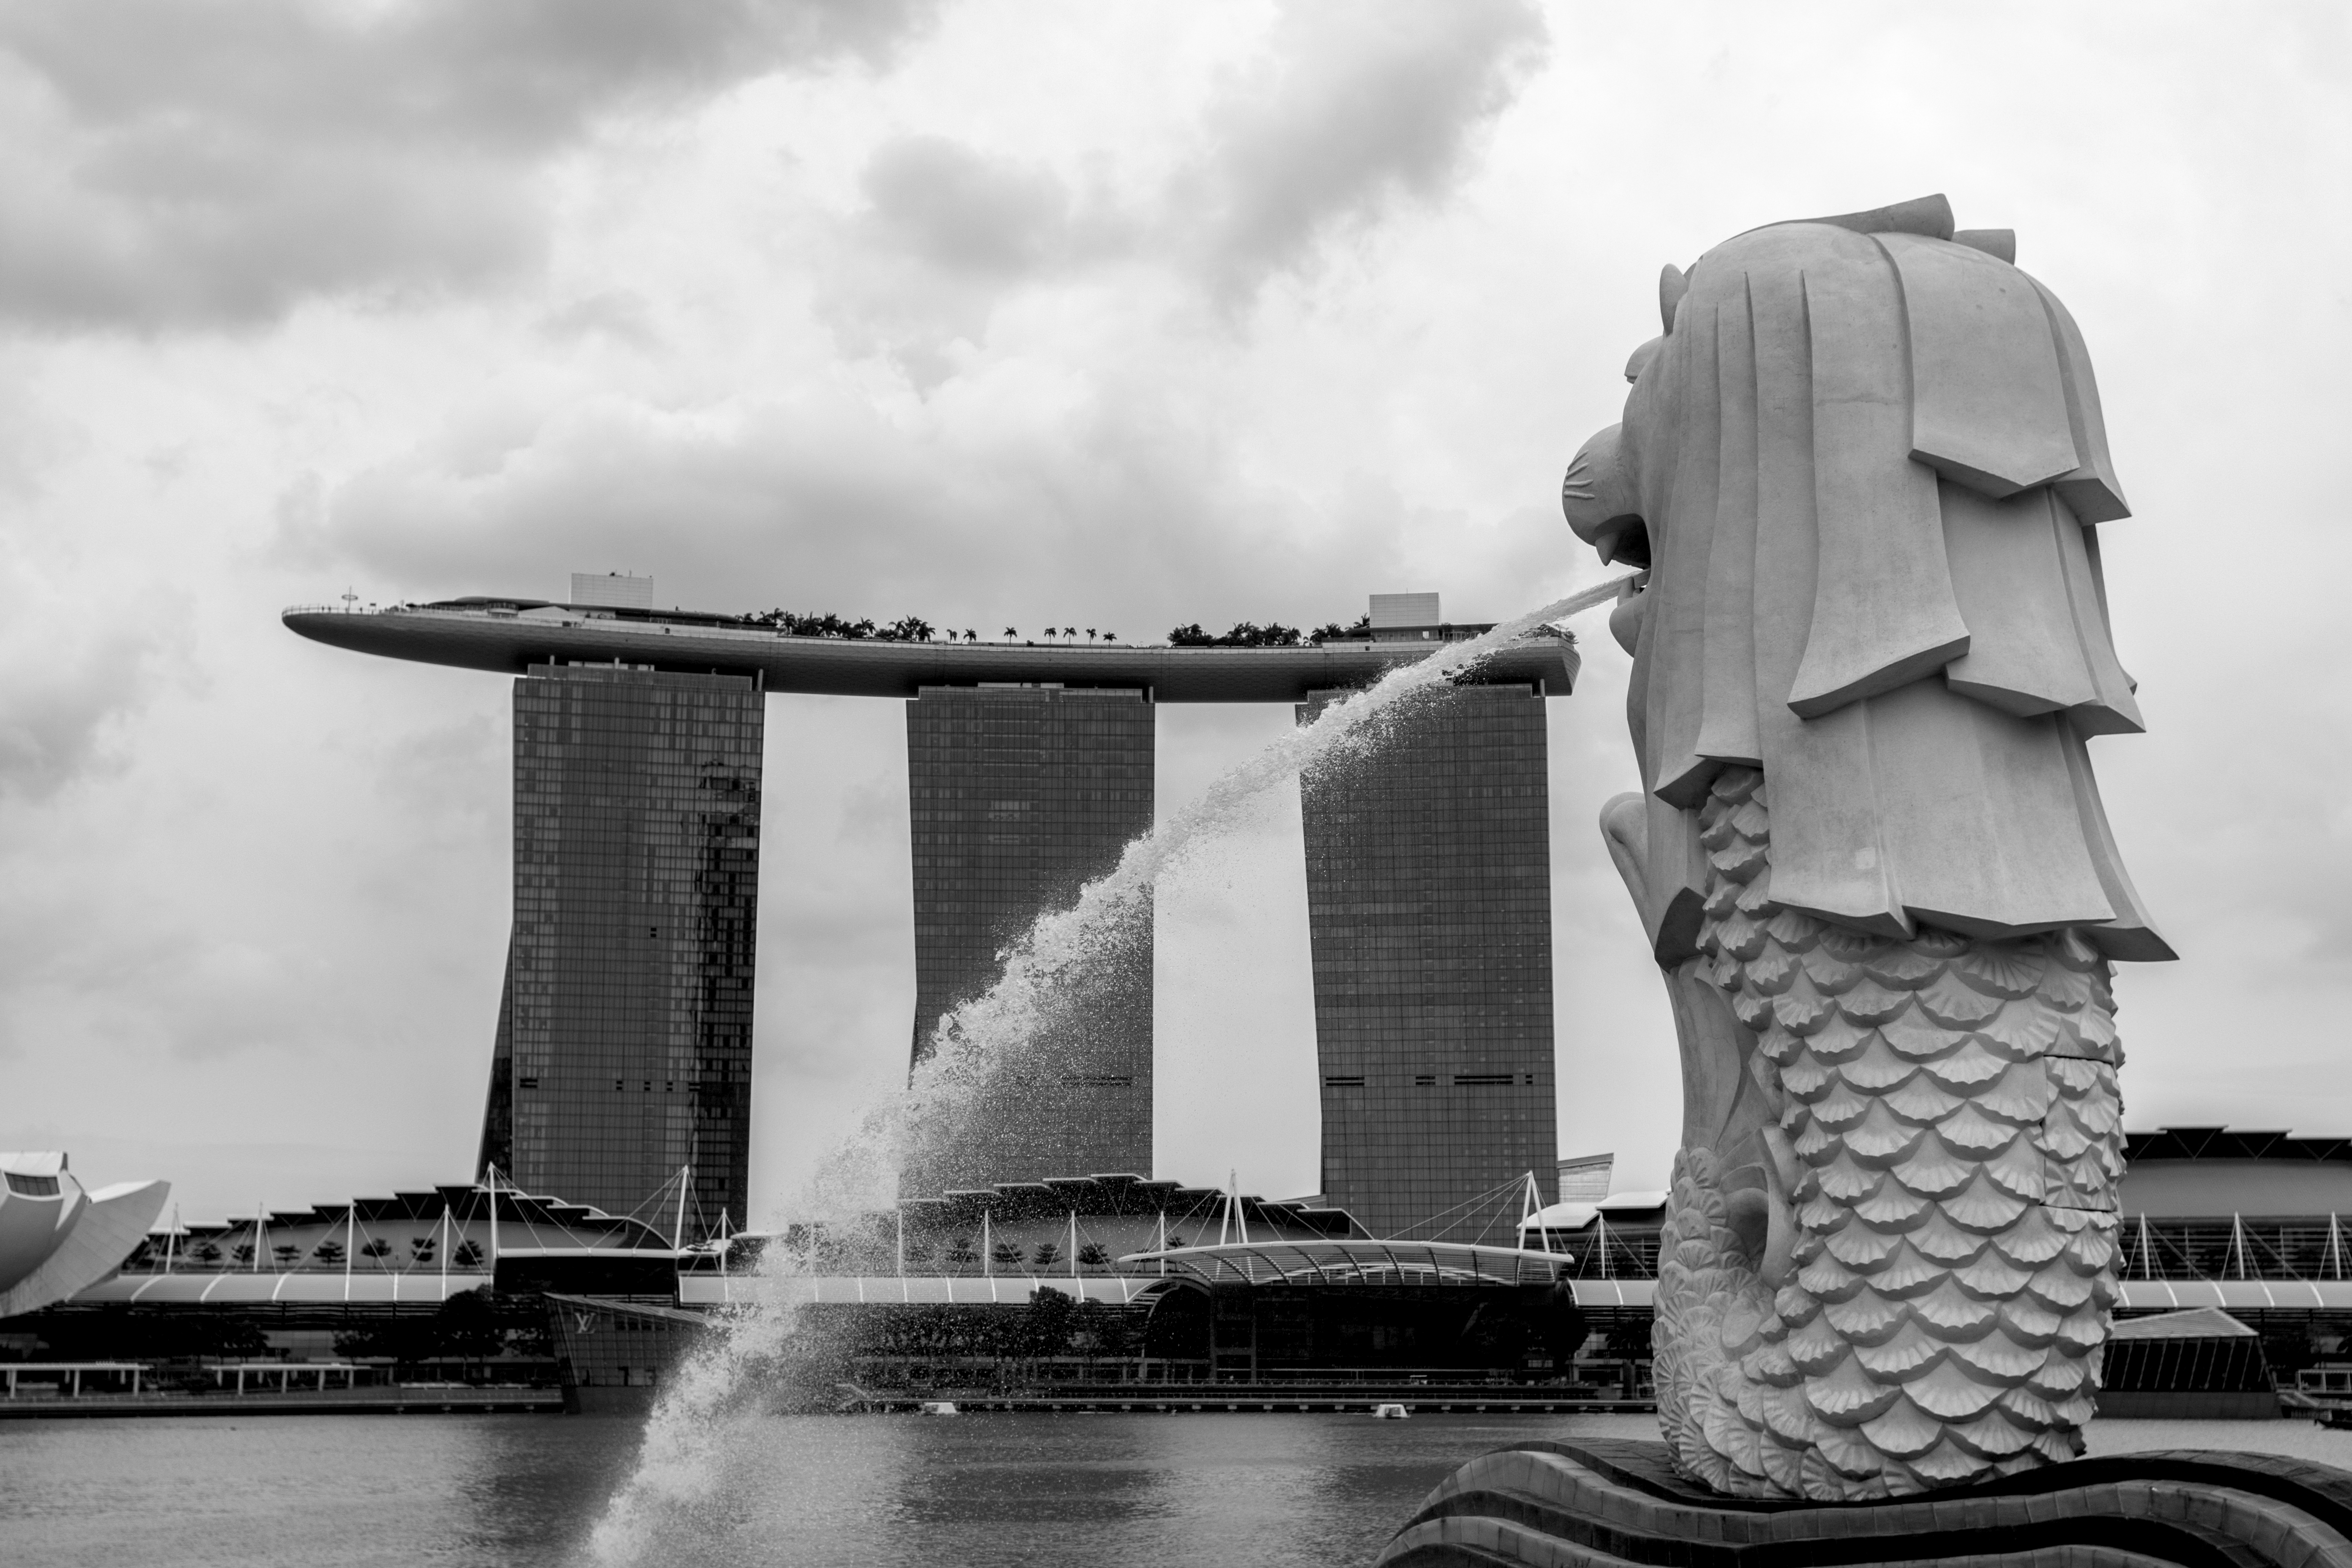
singapore, black, white, marina bay sands, merlion, architecture, fountain, black and white, water, monochrome photography, monochrome, photography, stock photography, bridge, world, city, style, river, building, skyscraper